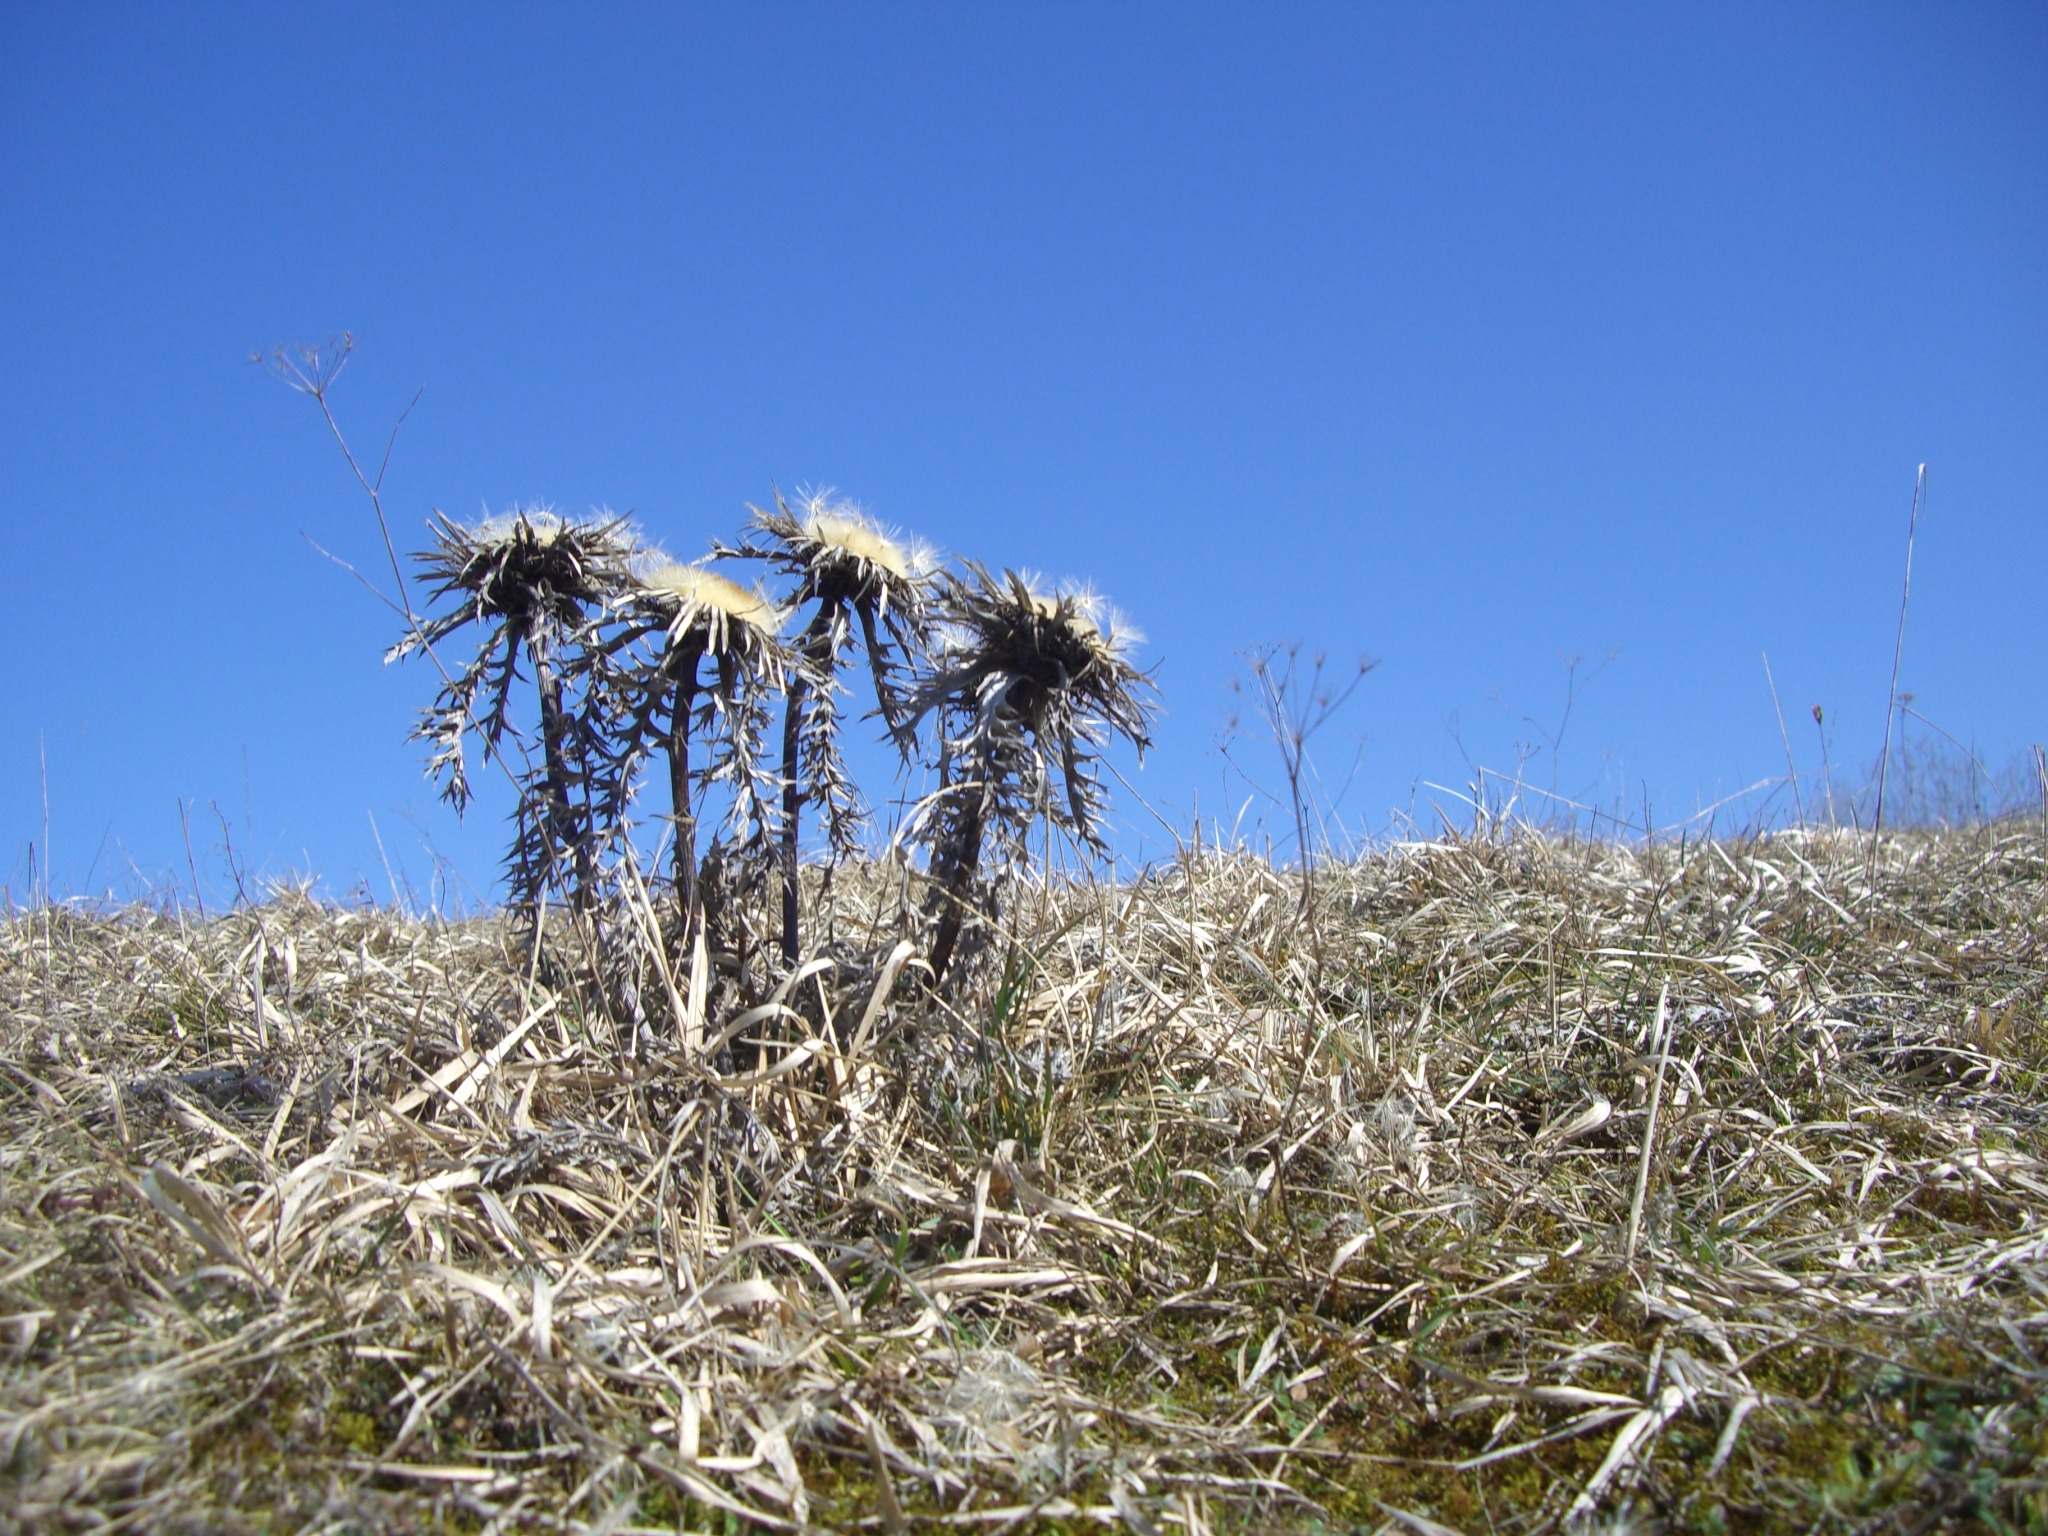
tree, grass, plant, sky, field, prairie, flower, wind, crop, agriculture, flora, thistles, grassland, ecosystem, flowering plant, grass family, land plant, phragmites, arecales, silberdisteln